Lergravsparken

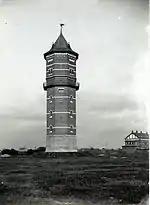
Sundby Water Tower in 1902

The park takes its name after a series of clay pit which was located at the site in the 19th century. The oldest part of the park is the former Sundbyøster Remise, a remise being a small grove where the game could seek shelter or feed. Sundby Water and Gasworks was established on the west side of Strandlodsvej in 1898. Sundby Water Tower was built in 1900. The area was first laid out as a park in 1905. It was then called Sundby Park or Sundby Anlæg. The public primary school Lergravsparkens Skole (later Sundparken Skole and now Lergravsparkens Skole) was built on the southwestern corner of Østrigsgade with Lergravsvej in 1918.